Lugenia Burns Hope

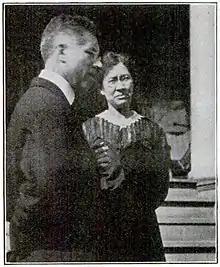
"John and Lugenia Burns Hope"

Lugenia Burns Hope (February 19, 1871 – August 14, 1947), was a social reformer whose Neighborhood Union and other community service organizations improved the quality of life for African Americans in Atlanta, Georgia, and served as a model for the future Civil Rights Movement.